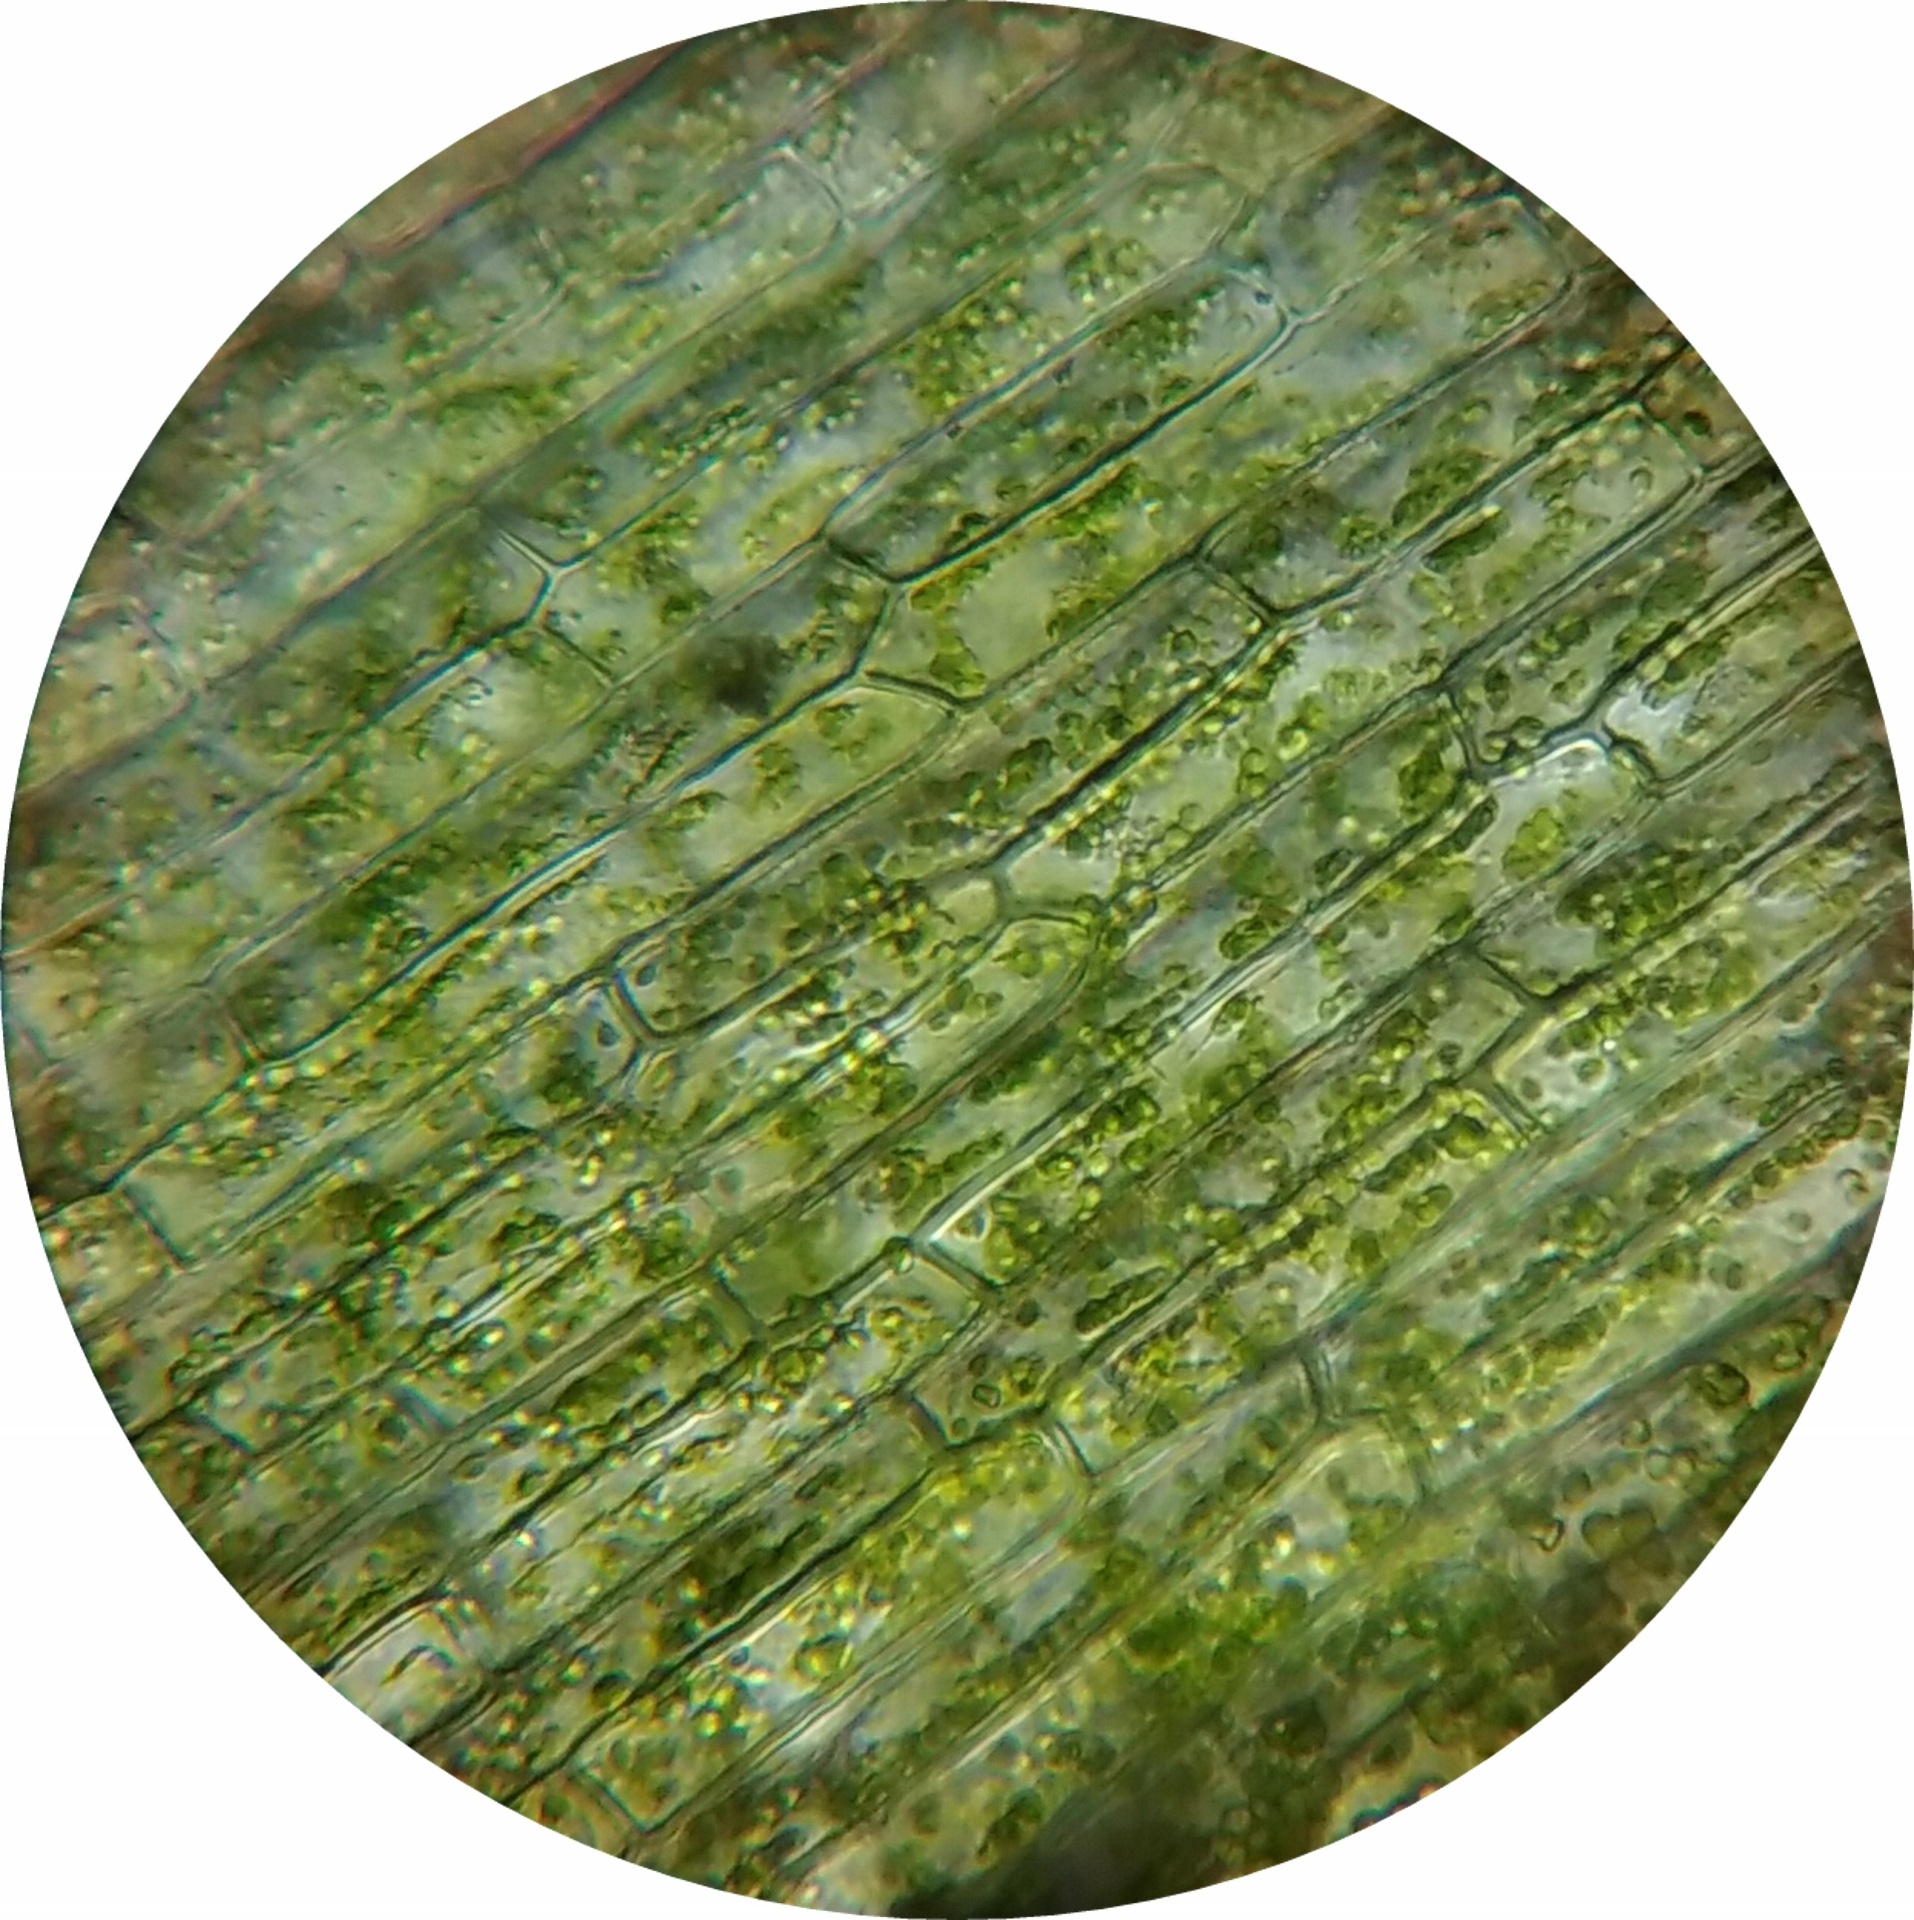
plant, leaf, pattern, green, produce, plate, circle, chloroplasts, flowering plant, dishware, waterweed, plant cell, mikroskopieren, land plant